Piledriver (professional wrestling)

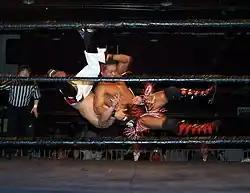
CIMA performs "Schwein"

This move begins with the wrestler facing the opponent. From there, the wrestler will pick up the opponent and place them over their shoulder so that the opponent's head is dangling over the wrestler's back by the waist of the wrestler. The wrestler then holds the opponent in place by holding their leg with one arm and applies a headlock to the opponent with their other arm, bending the opponent across the attacker's back. The wrestler then drops to a seated position, driving the head and upper back of the opponent into the ground. This move was innovated by Mariko Yoshida, who named the move the "Air Raid Crash", and was popularized by Fit Finlay, who dubbed it the "Celtic Cross", Cima, who uses it as the "Schwein", Nova, who called it "Kryptonite Krunch," Sheamus who dubs the move "White Noise", Tommaso Ciampa uses the move calling it "Air Raid Crash", and Taichi as "Black Mephisto". A common variation was popularized by Hiromu Takahashi, where he puts his opponents into a Fireman's Carry, before Swinging his opponents into the over-the-shoulder back-to-belly Piledriver, calling it the "Time Bomb".